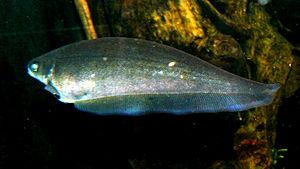
Le Poisson-couteau brun africain ou Poisson-couteau d'afrique, Xenomystus nigri, est la seule espèce du genre Xenomystus de la famille Notopteridae. Ce poisson se trouve dans les bassins du Tchad, Nil, Congo, Ogowe et Niger, ainsi que les bassins versants côtiers du Sierra Leone, Libéria, Togo, Bénin et Cameroun.
Xenomystus est un genre de poisson de la famille des Notopteridae.
Les Notopteridae sont une famille de poissons appartenant à l'ordre des Osteoglossiformes. Cette famille regroupe 4 genres. La famille des Notopteridae se rencontre principalement eau douce mais, parfois en eau saumâtre. La famille se rencontre en Afrique et en Asie du Sud-Est. Elle se caractérise par une petite nageoire dorsale mais, absent chez le genre Xenomystus et une nageoire anale petite à longue en confluence avec la nageoire nageoire caudale. La nageoire anale combine des rayons caudaux au nombre de 100 et plus. Lorsque les nageoires pelviennes sont présentes, elles comptent 3 à 6 petits rayons. L’opercule osseux dur recouvrant et protégeant les branchies est absent. 120 à 180 écailles dans la ligne latérale. La famille comprend des espèces mesurant une longueur maximale de 80 cm. Les spécimens encore jeunes et de petites tailles sont populaires chez les aquariophiles, quand les adultes de grande taille sont conservés et exposés dans les aquariums publics. Dans leurs milieux naturels, la plupart des espèces que regroupe ce genre sont utilisés dans l’alimentation.